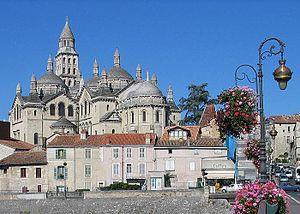
Ce tableau présente la liste de tous les monuments historiques classés ou inscrits dans la ville de Périgueux, Dordogne, en France.
Cet article recense les monuments historiques français classés en 1889.